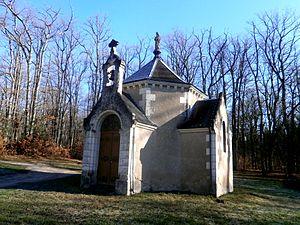
La chapelle Notre-Dame-du-Chêne à Beaumont-Village.
Beaumont-Village est une commune française située dans le département d'Indre-et-Loire en région Centre-Val de Loire.